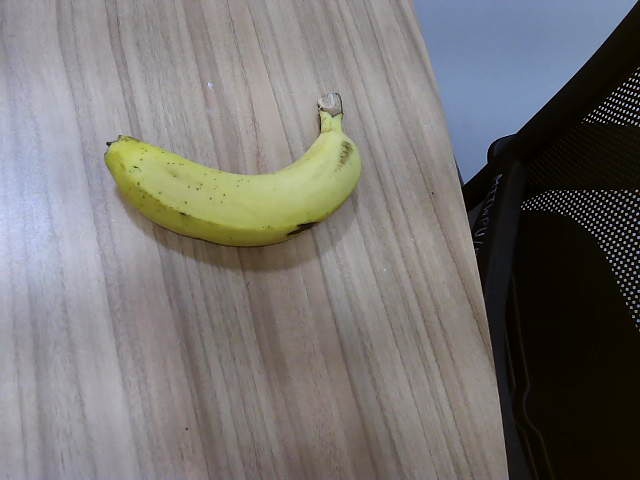
Label: Ripe_Banana